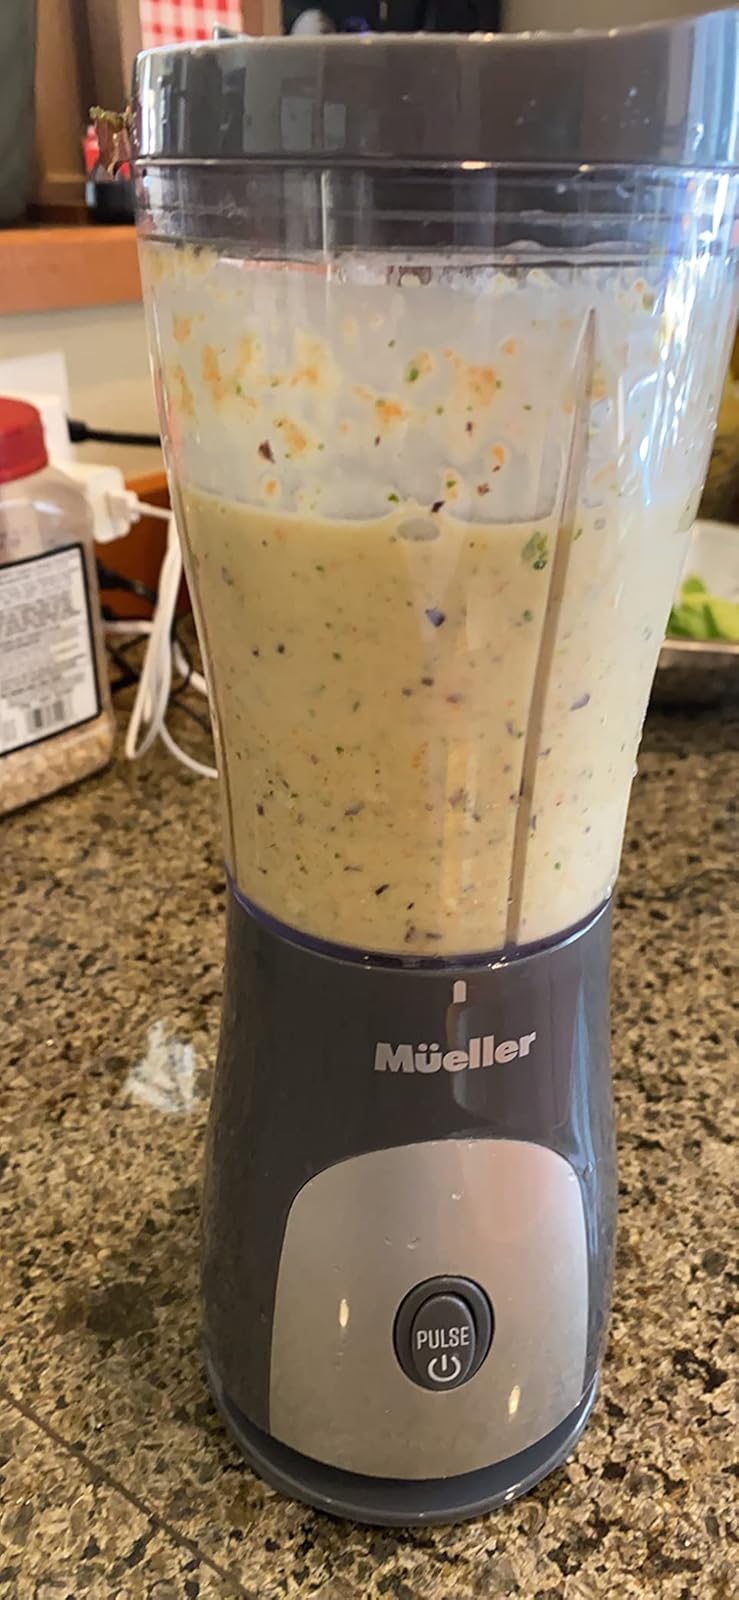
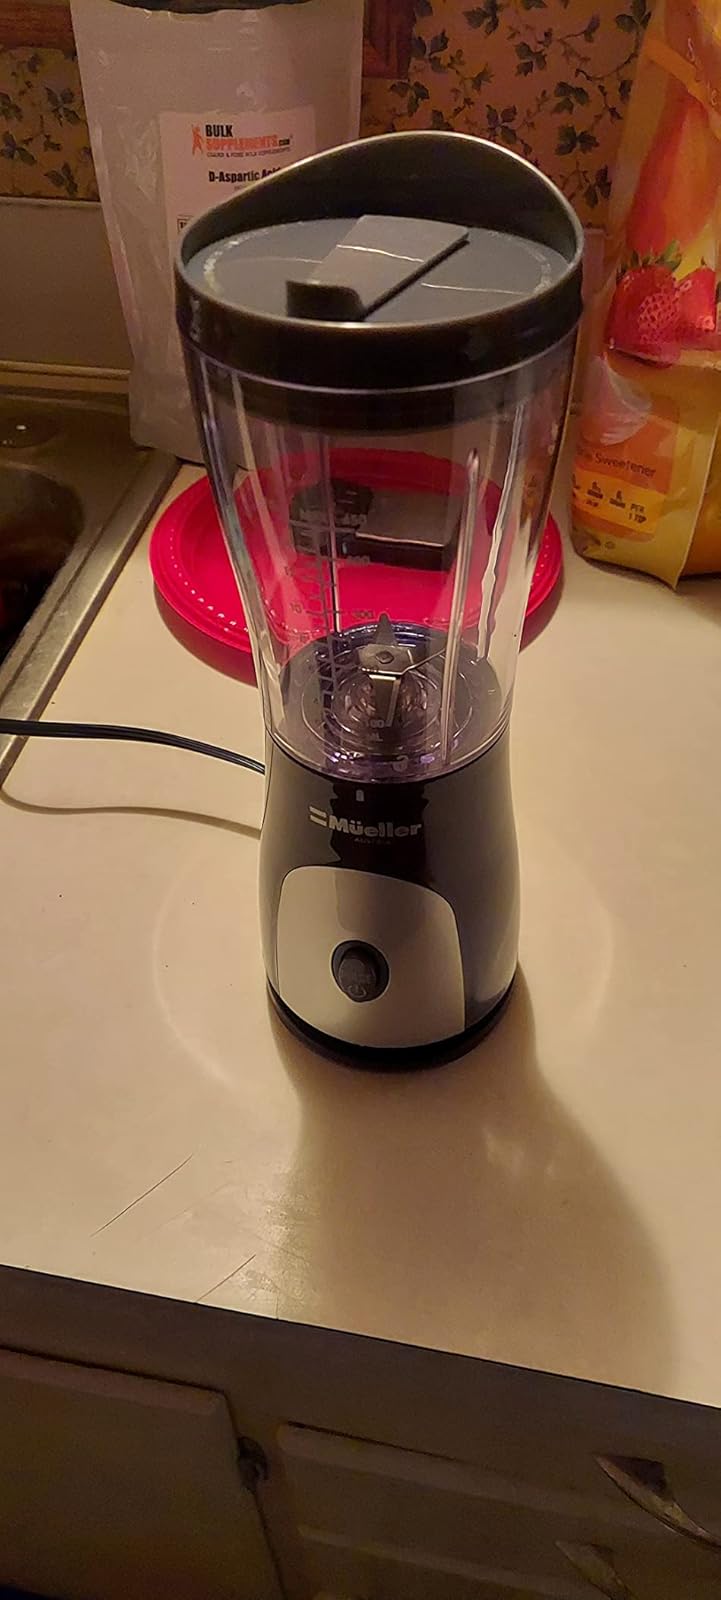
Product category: items_blender
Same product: yes